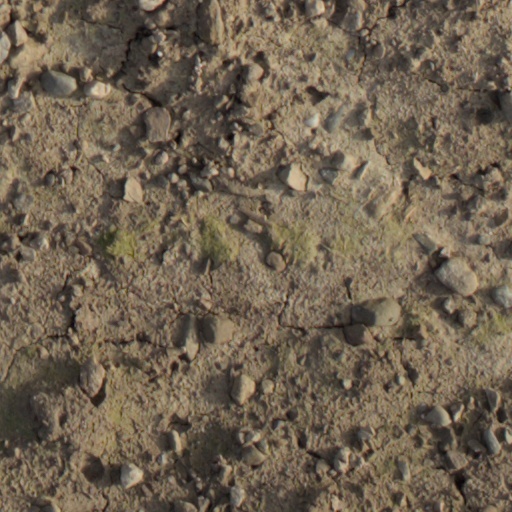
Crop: wheat